Flash Gordon

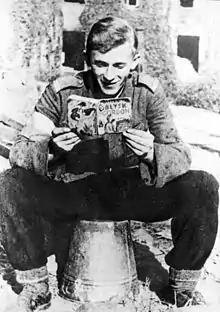
A young corporal of the Home Army reading a Polish edition of one of Flash Gordon Big Little Book ("Błysk Gordon - Królowa Błękitnej Magii") during the Warsaw Uprising of 1944

The "Flash Gordon" comic strip ran as a Sunday strip from 1934 until 2003, and daily strip from 1940 to 1944 and 1951 to 1992. Reprints of the Sunday strip were syndicated by King Features Syndicate from 2003 until 2023, when Flash Gordon was relaunched with a new daily and Sunday strip.